Vaucluse House

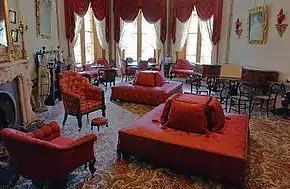
Drawing Room

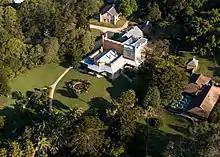
Aerial view of the estate

Major characteristics of the grounds were the distinct precincts, or zones, within which specific uses occurred, varying types of maintenance applied to separate zones, dominant plants found in the grounds, detailing characteristic of the period, and the rural character of the surroundings.